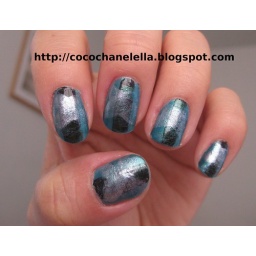
Nail Art - Blue, black and silver: inspired by an Herve Leger dress